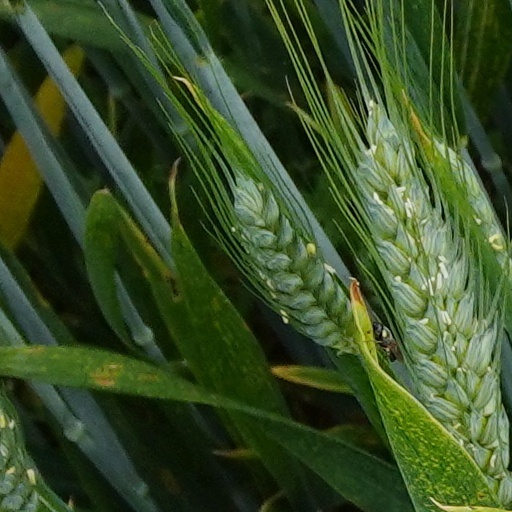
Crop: wheat